Death Valley National Park

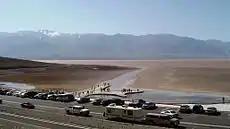
Lake Badwater, March 2005

The hot, dry climate makes it difficult for soil to form. Mass wasting, the down-slope movement of loose rock, is therefore the dominant erosive force in mountainous areas, resulting in "skeletonized" ranges (mountains with very little soil on them). Sand dunes in the park, while famous, are not nearly as widespread as their fame or the dryness of the area may suggest. The Mesquite Flat dune field is the most easily accessible from the paved road just east of Stovepipe Wells in the north-central part of the valley and is primarily made of quartz sand. Another dune field is just to the north but is instead mostly composed of travertine sand. The highest dunes in the park, and some of the highest in North America, are located in the Eureka Valley about to the north of Stovepipe Wells, while the Panamint Valley dunes and the Saline Valley dunes are located west and northwest of the town, respectively. The Ibex dune field is near the seldom-visited Ibex Hill in the southernmost part of the park, just south of the Saratoga Springs marshland. All the latter four dune fields are accessible only via unpaved roads. Prevailing winds in the winter come from the north, and prevailing winds in the summer come from the south. Thus, the overall position of the dune fields remains more or less fixed.